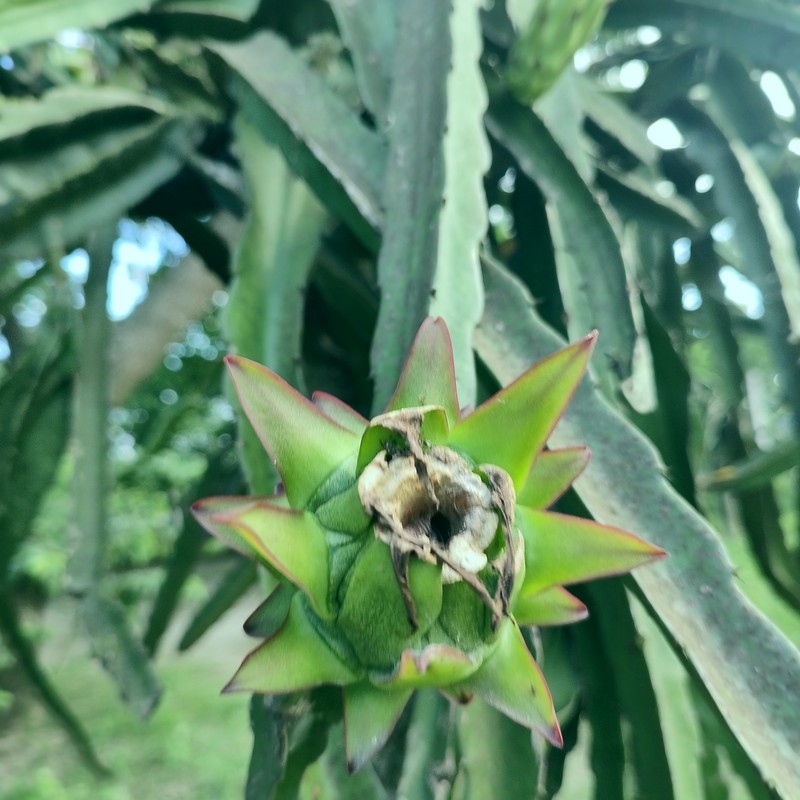
Label: Immature Dragon Fruit